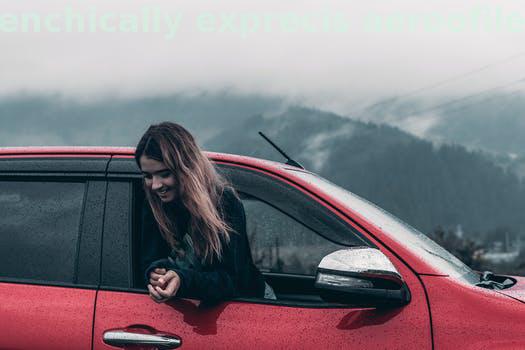
Label: Watermark